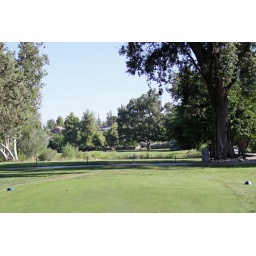
12th Tee Box, Blue Tee Markers, tee off over white box and river